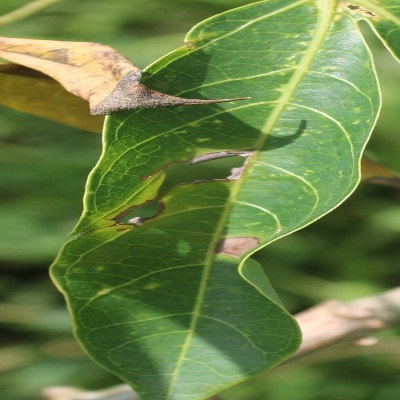
Crop: Cassava
Condition: bacterial blight